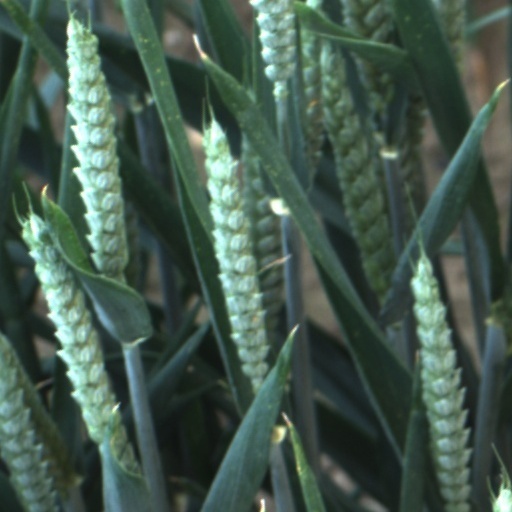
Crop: wheat